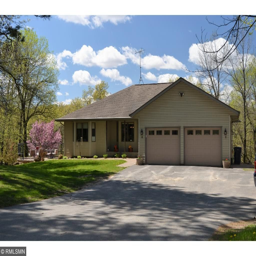
nestled among the trees on the edge of town with acres overlooking the valley below .